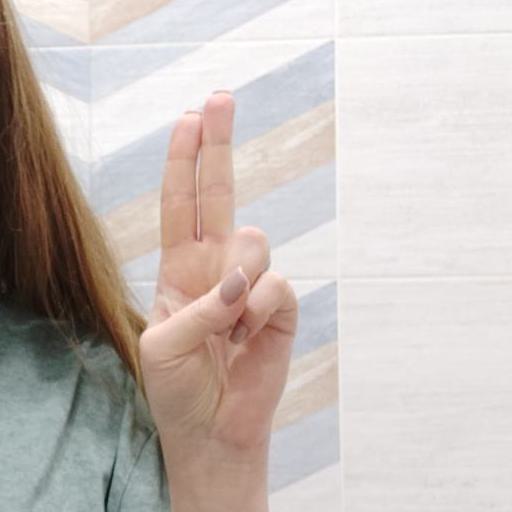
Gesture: two_up